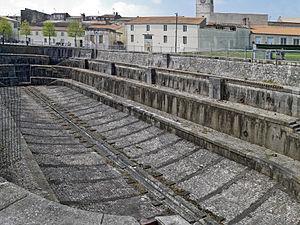
Rochefort (Charente-Maritime, France) - Le bassin supérieur de la forme double, dite aussi «
Une forme de radoub est un bassin qui permet l’accueil de navires et leur mise à sec pour leur entretien, leur carénage, leur construction, voire parfois leur démantèlement.
Rochefort, appelée aussi Rochefort-sur-Mer, est une commune du Sud-Ouest de la France située dans le département de la Charente-Maritime. Ses habitants sont appelés les Rochefortais et les Rochefortaises.
Le radoub est le passage en cale sèche ou forme de radoub d'un navire pour l'entretien ou la réparation de la coque.